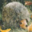
Label: porcupine